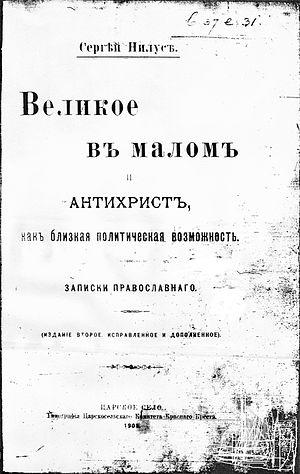
Les Protocoles des Sages de Sion, en russe : Протоколы сионских мудрецов ou Сионские протоколы, est un faux qui se présente comme un plan de conquête du monde établi par les juifs et les francs-maçons, publié au début du XXᵉ siècle dans la Russie tsariste.